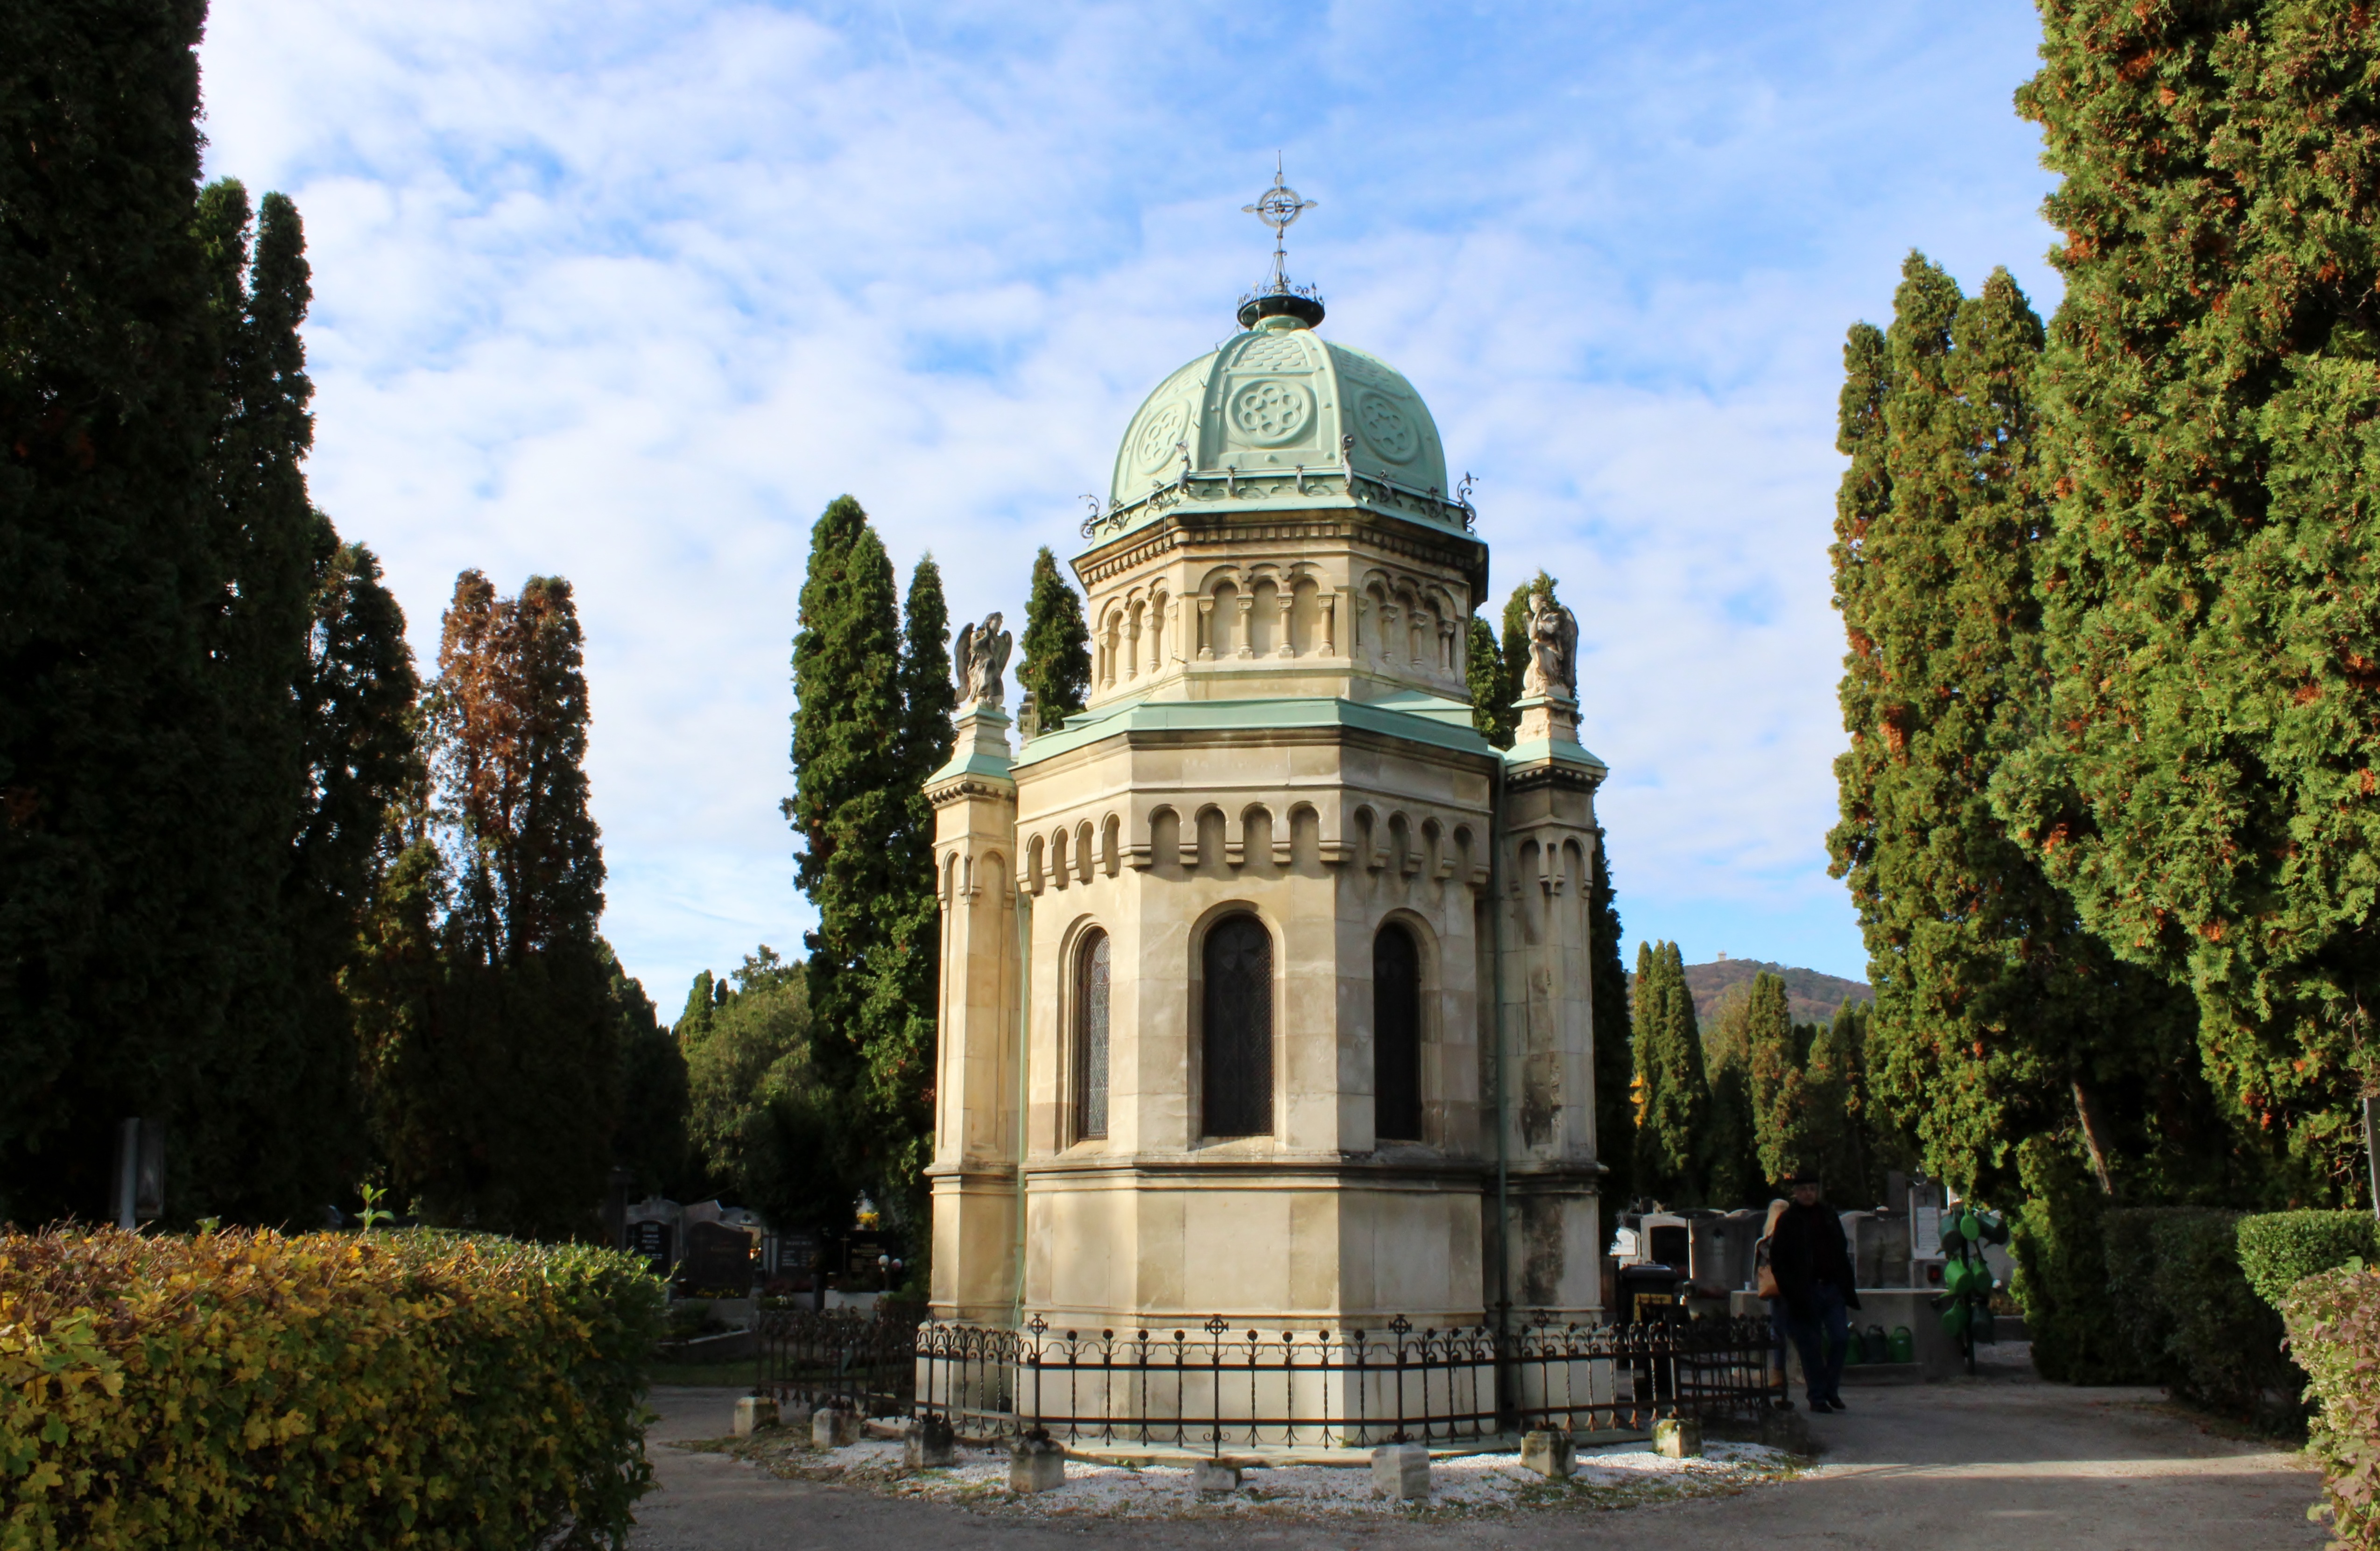
landmark, building, church, place of worship, chateau, monastery, cathedral, estate, tower